Savage Model 99

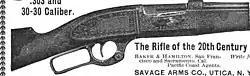
The Savage 99 in "Scientific American" Volume 85 Number 10 (September 1901)

The earliest predecessor of the Model 1895 was the Model 1892, and it was one of the contending rifle models offered to the U.S. Army when they were looking to replace the Springfield Model 1873 trapdoor rifle. The Krag–Jørgensen was chosen over the Savage and other models. The Model 1892 was never put into production (and indeed pre-dated the actual establishment of the Savage Repeating Arms Company; the Model 1892 was a collaborative venture between Arthur Savage and probably the E.W. Bliss Company). Followed by the Model 1893 prototypes, that evolved into the Model 1895 whose prototypes and design was done by Colt's Manufacturing Company and production rifles made by Marlin Firearms. A Model 1895 musket possibly in .30-40 Krag was the winner of an 1896 competition for a New York National Guard rifle contract, beating out the Winchester Model 1895 and several other rifles. Political controversy and the offer of free rifles from the US Army led to the cancellation of the contract, and the New York National Guard was therefore equipped with obsolete single-shot Trapdoor Springfield rifles during the Spanish–American War. Similarly, the Model 1895 musket won a contract for arming the Mexican Army in 1897, but again had to cancel - this time due to lack of a factory to produce the rifles. Later refinements to the Model 1895 design led to the Model 1899, whose name was changed to the Model 99 with the introduction of the 300 Savage cartridge in 1921. In 1899, Savage offered to convert any existing Model 1895 rifle or carbine to Model 1899 configuration for a $5 fee. After changes to the Model 1899 receiver and internals in 1908, Savage would no longer work on 1895's or pre-1909 1899's and would instead offer to sell a new rifle at discounted price.